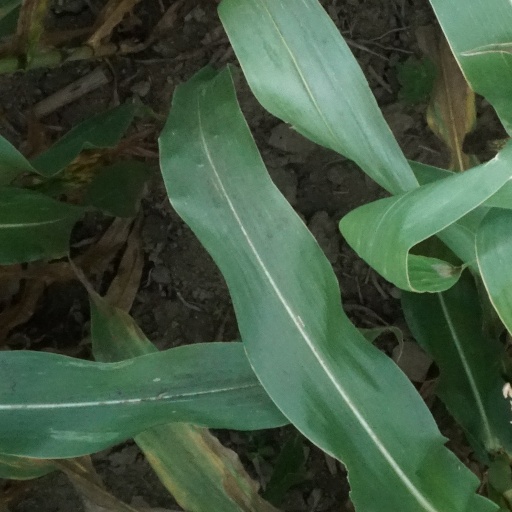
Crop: maize; corn